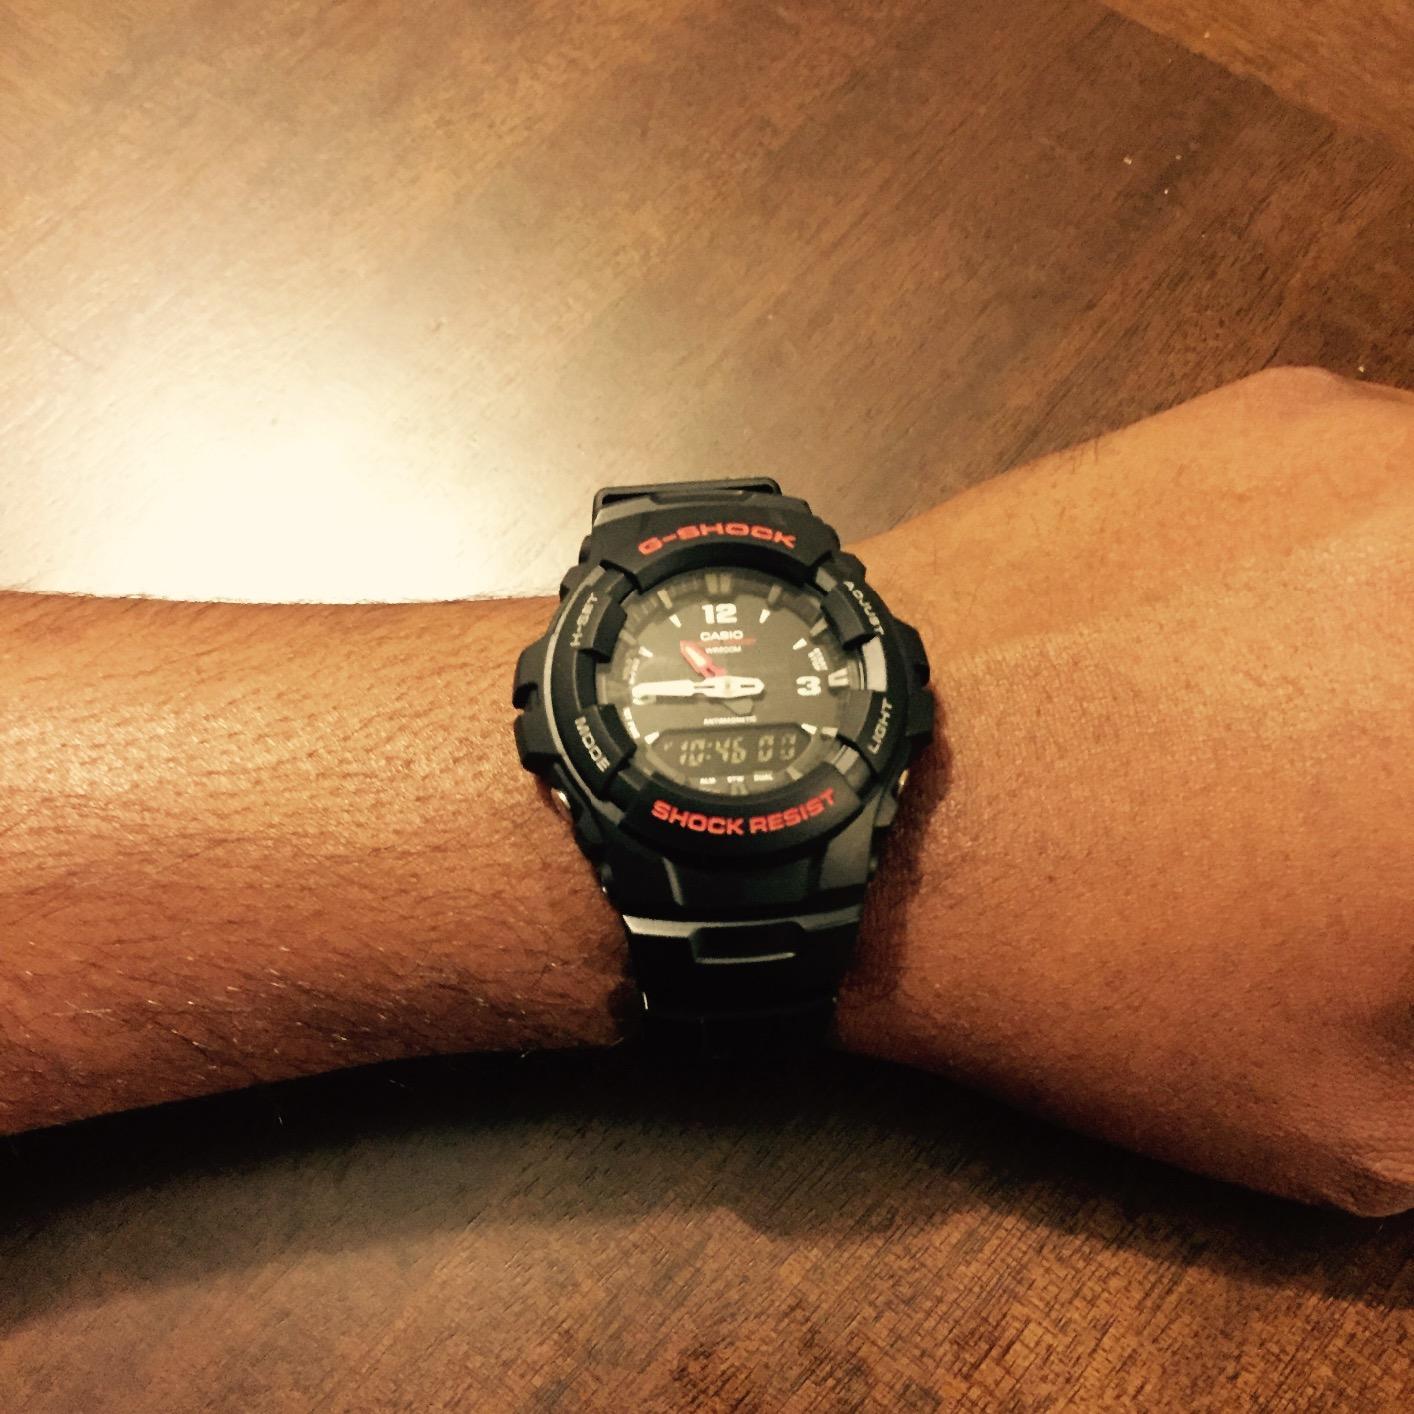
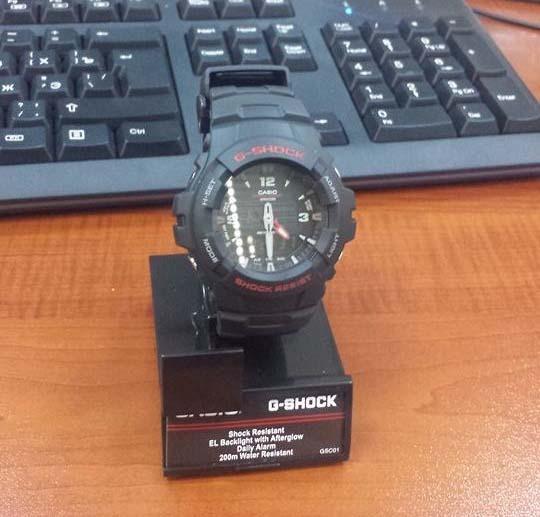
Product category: accessories_watch
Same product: yes